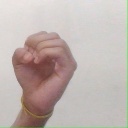
अक्षर: ऊ